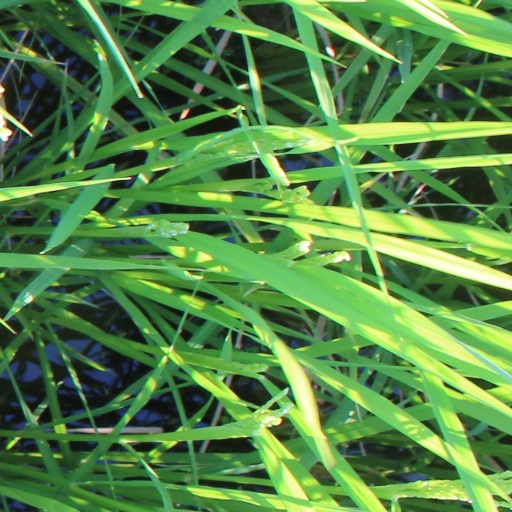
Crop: rice